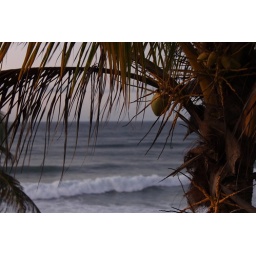
Coconut tree and beach view in Rincon, PR.